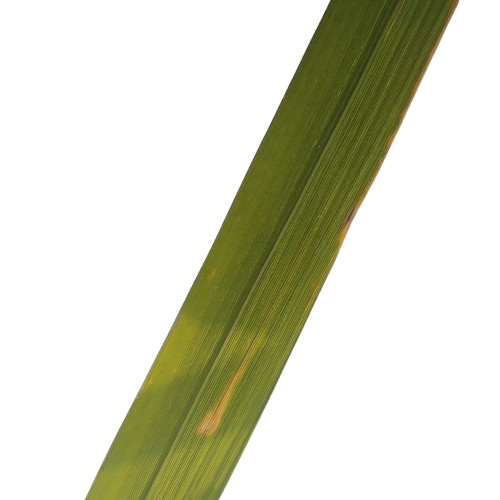
Label: Rice Tungro